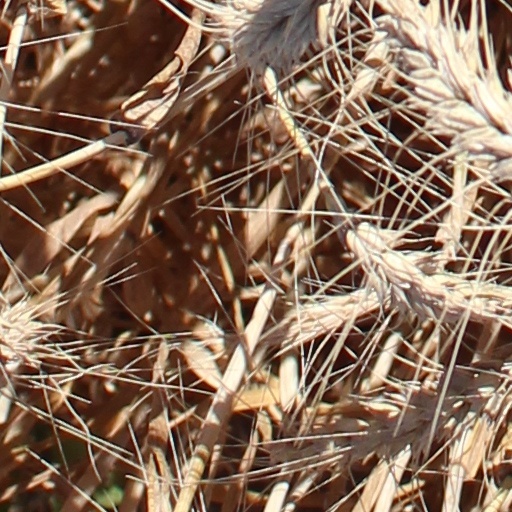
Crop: wheat